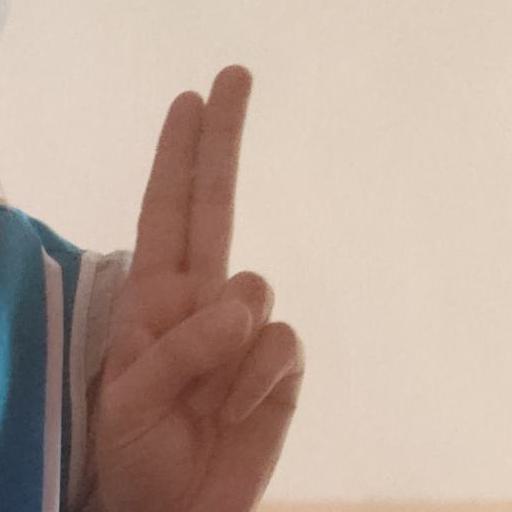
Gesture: two_up